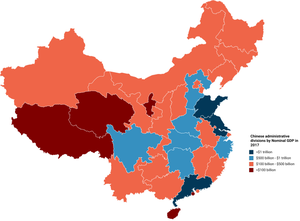
Kinas administrative regioner efter BNI
Map of China province-level divions by GDP in billions - 2012 figures
Dette er en liste af Kinas administrative regioner sorteret efter BNI ultimo 2004. Tallene er oplyst i millioner Renminbi.